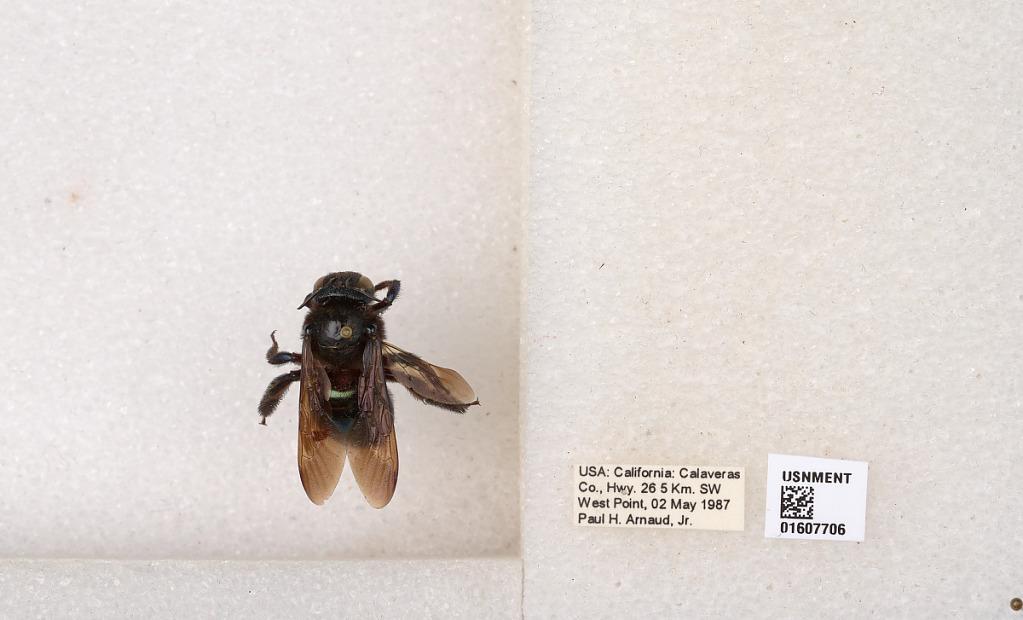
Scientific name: Xylocopa (Xylocopoides) californica californica Cresson
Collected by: P. Arnaud
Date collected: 1987-5-2
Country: United States
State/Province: California
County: Calaveras
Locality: Hwy. 26 5 km. SW West Point
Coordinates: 38.39, -120.529